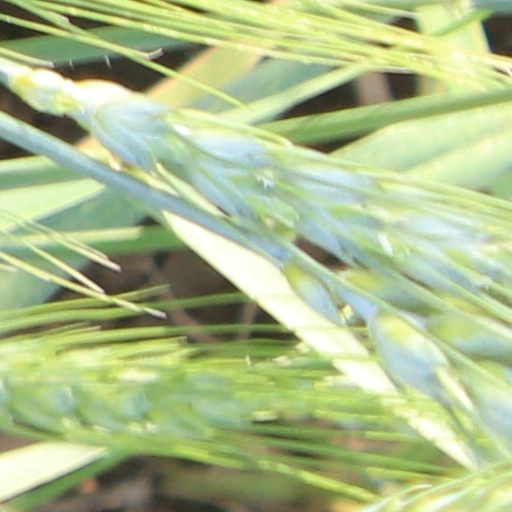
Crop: wheat